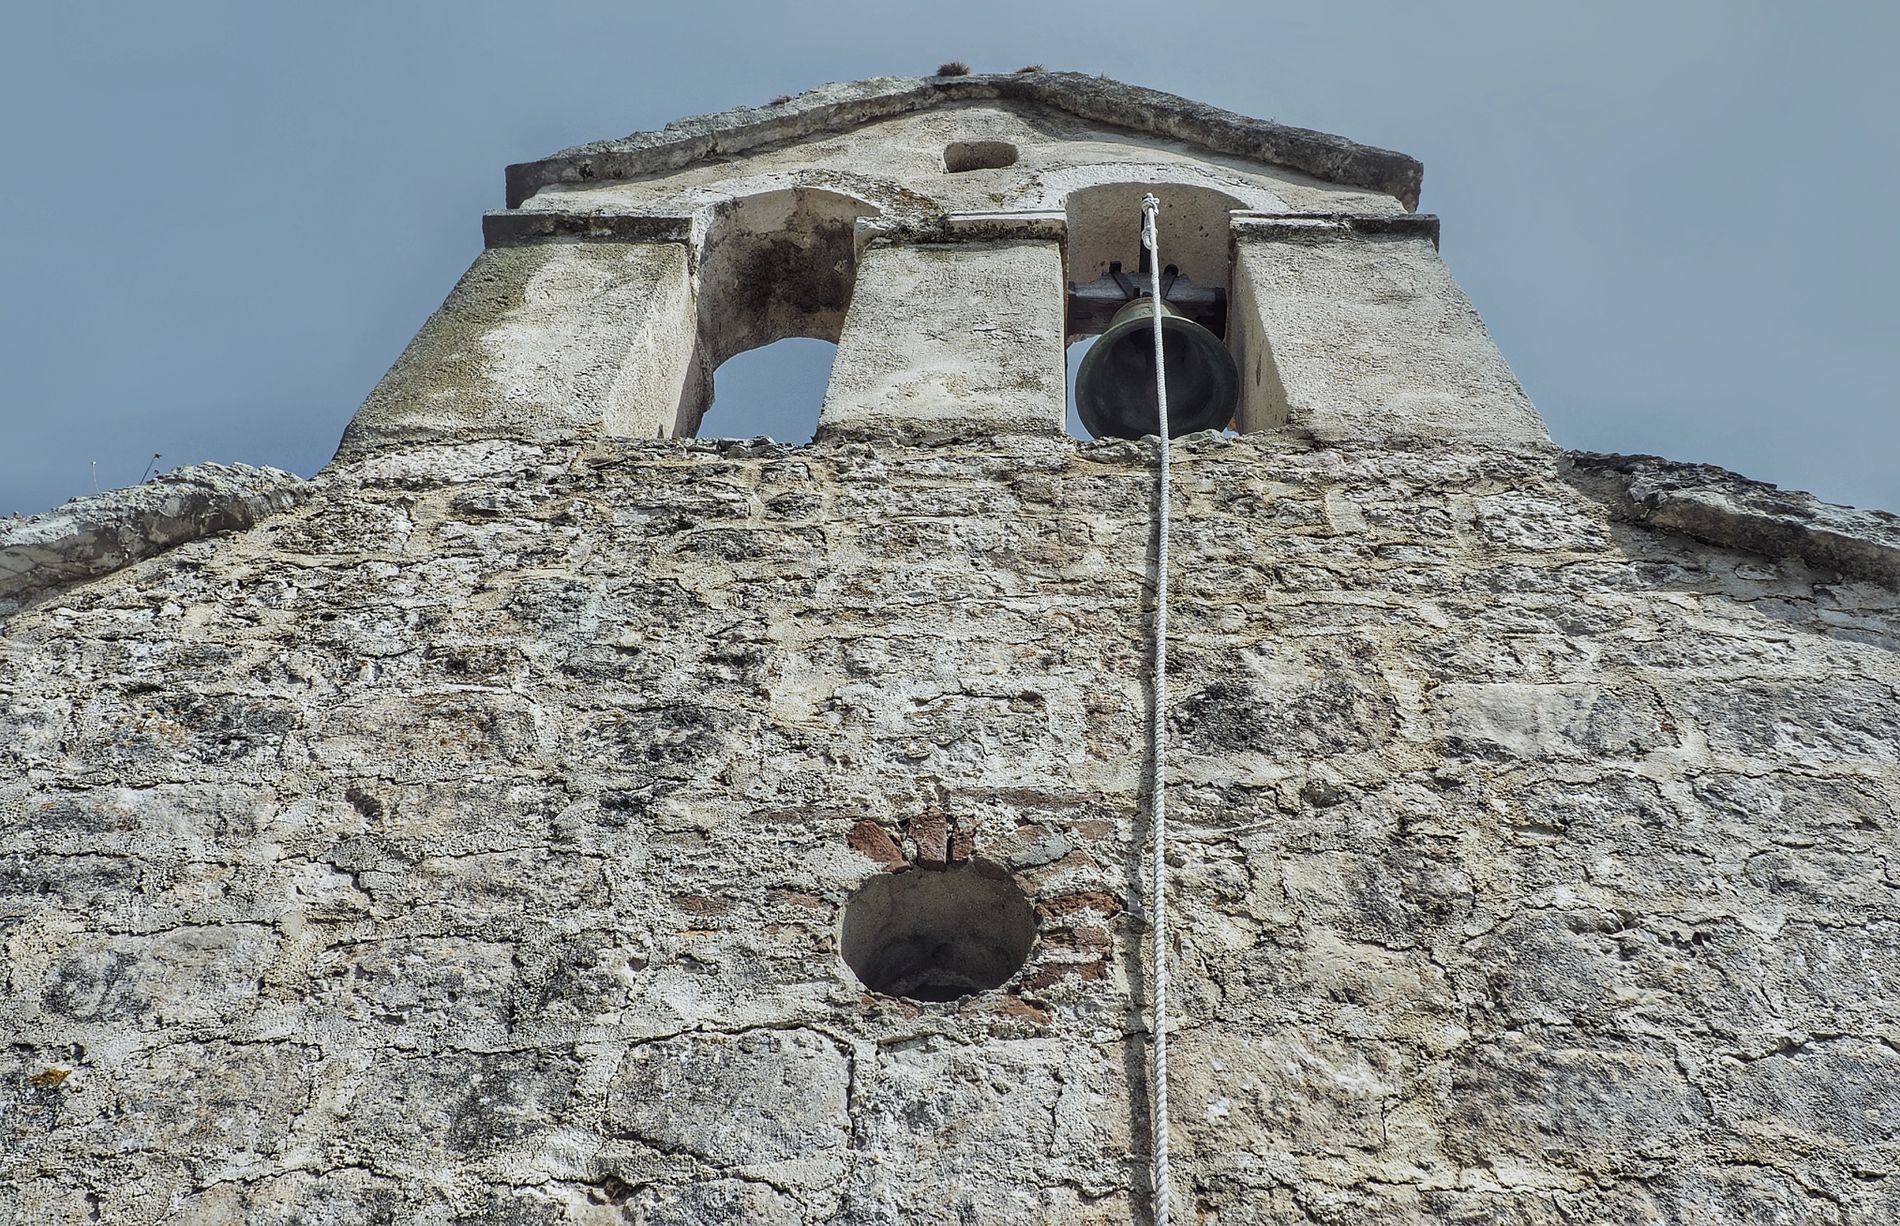
Old Stone Bell Tower with Hanging Rope
A tall stone bell tower is shown from a low angle, with a single large bell hanging in one of the arched openings. A rope is attached to the bell and runs down the center of the tower’s weathered stone facade. The sky in the background is clear and blue.
This upward-looking photo captures a weathered bell tower under a clear sky. The rough stone wall and muted tones give it an aged, peaceful feeling. The simple setting creates a quiet and timeless mood.
Labels: Architecture, Bell Tower, Building, Tower, Outdoors, Shelter, Hole, Castle, Fortress, Monastery, Archaeology, Ruins, Bell, Bunker, Rock, Cross, Symbol, Wall, Arch, Rope, Sky
Camera: OLYMPUS CORPORATION E-M10MarkII
Lens: OLYMPUS M.14-42mm F3.5-5.6 II R
Aperture: F8
Exposure: 1/500 sec
ISO: 200
Focal length: 14.0 mm